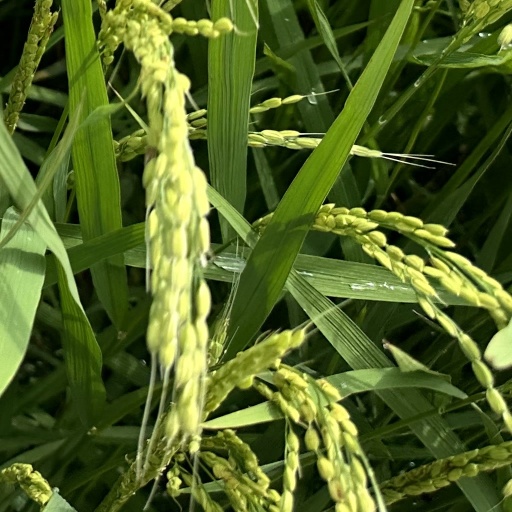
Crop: rice